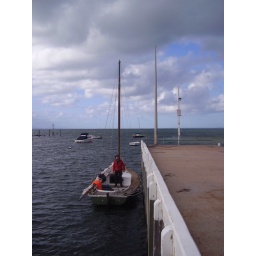
This is the boat we will cross Bass Strait in (supposedly)